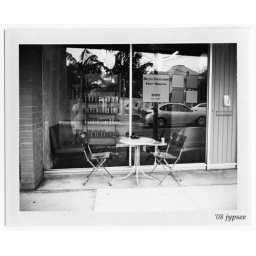
blue chairs in black and white